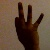
The image shows a hand gesture representing the number 9 in Indian Sign Language.